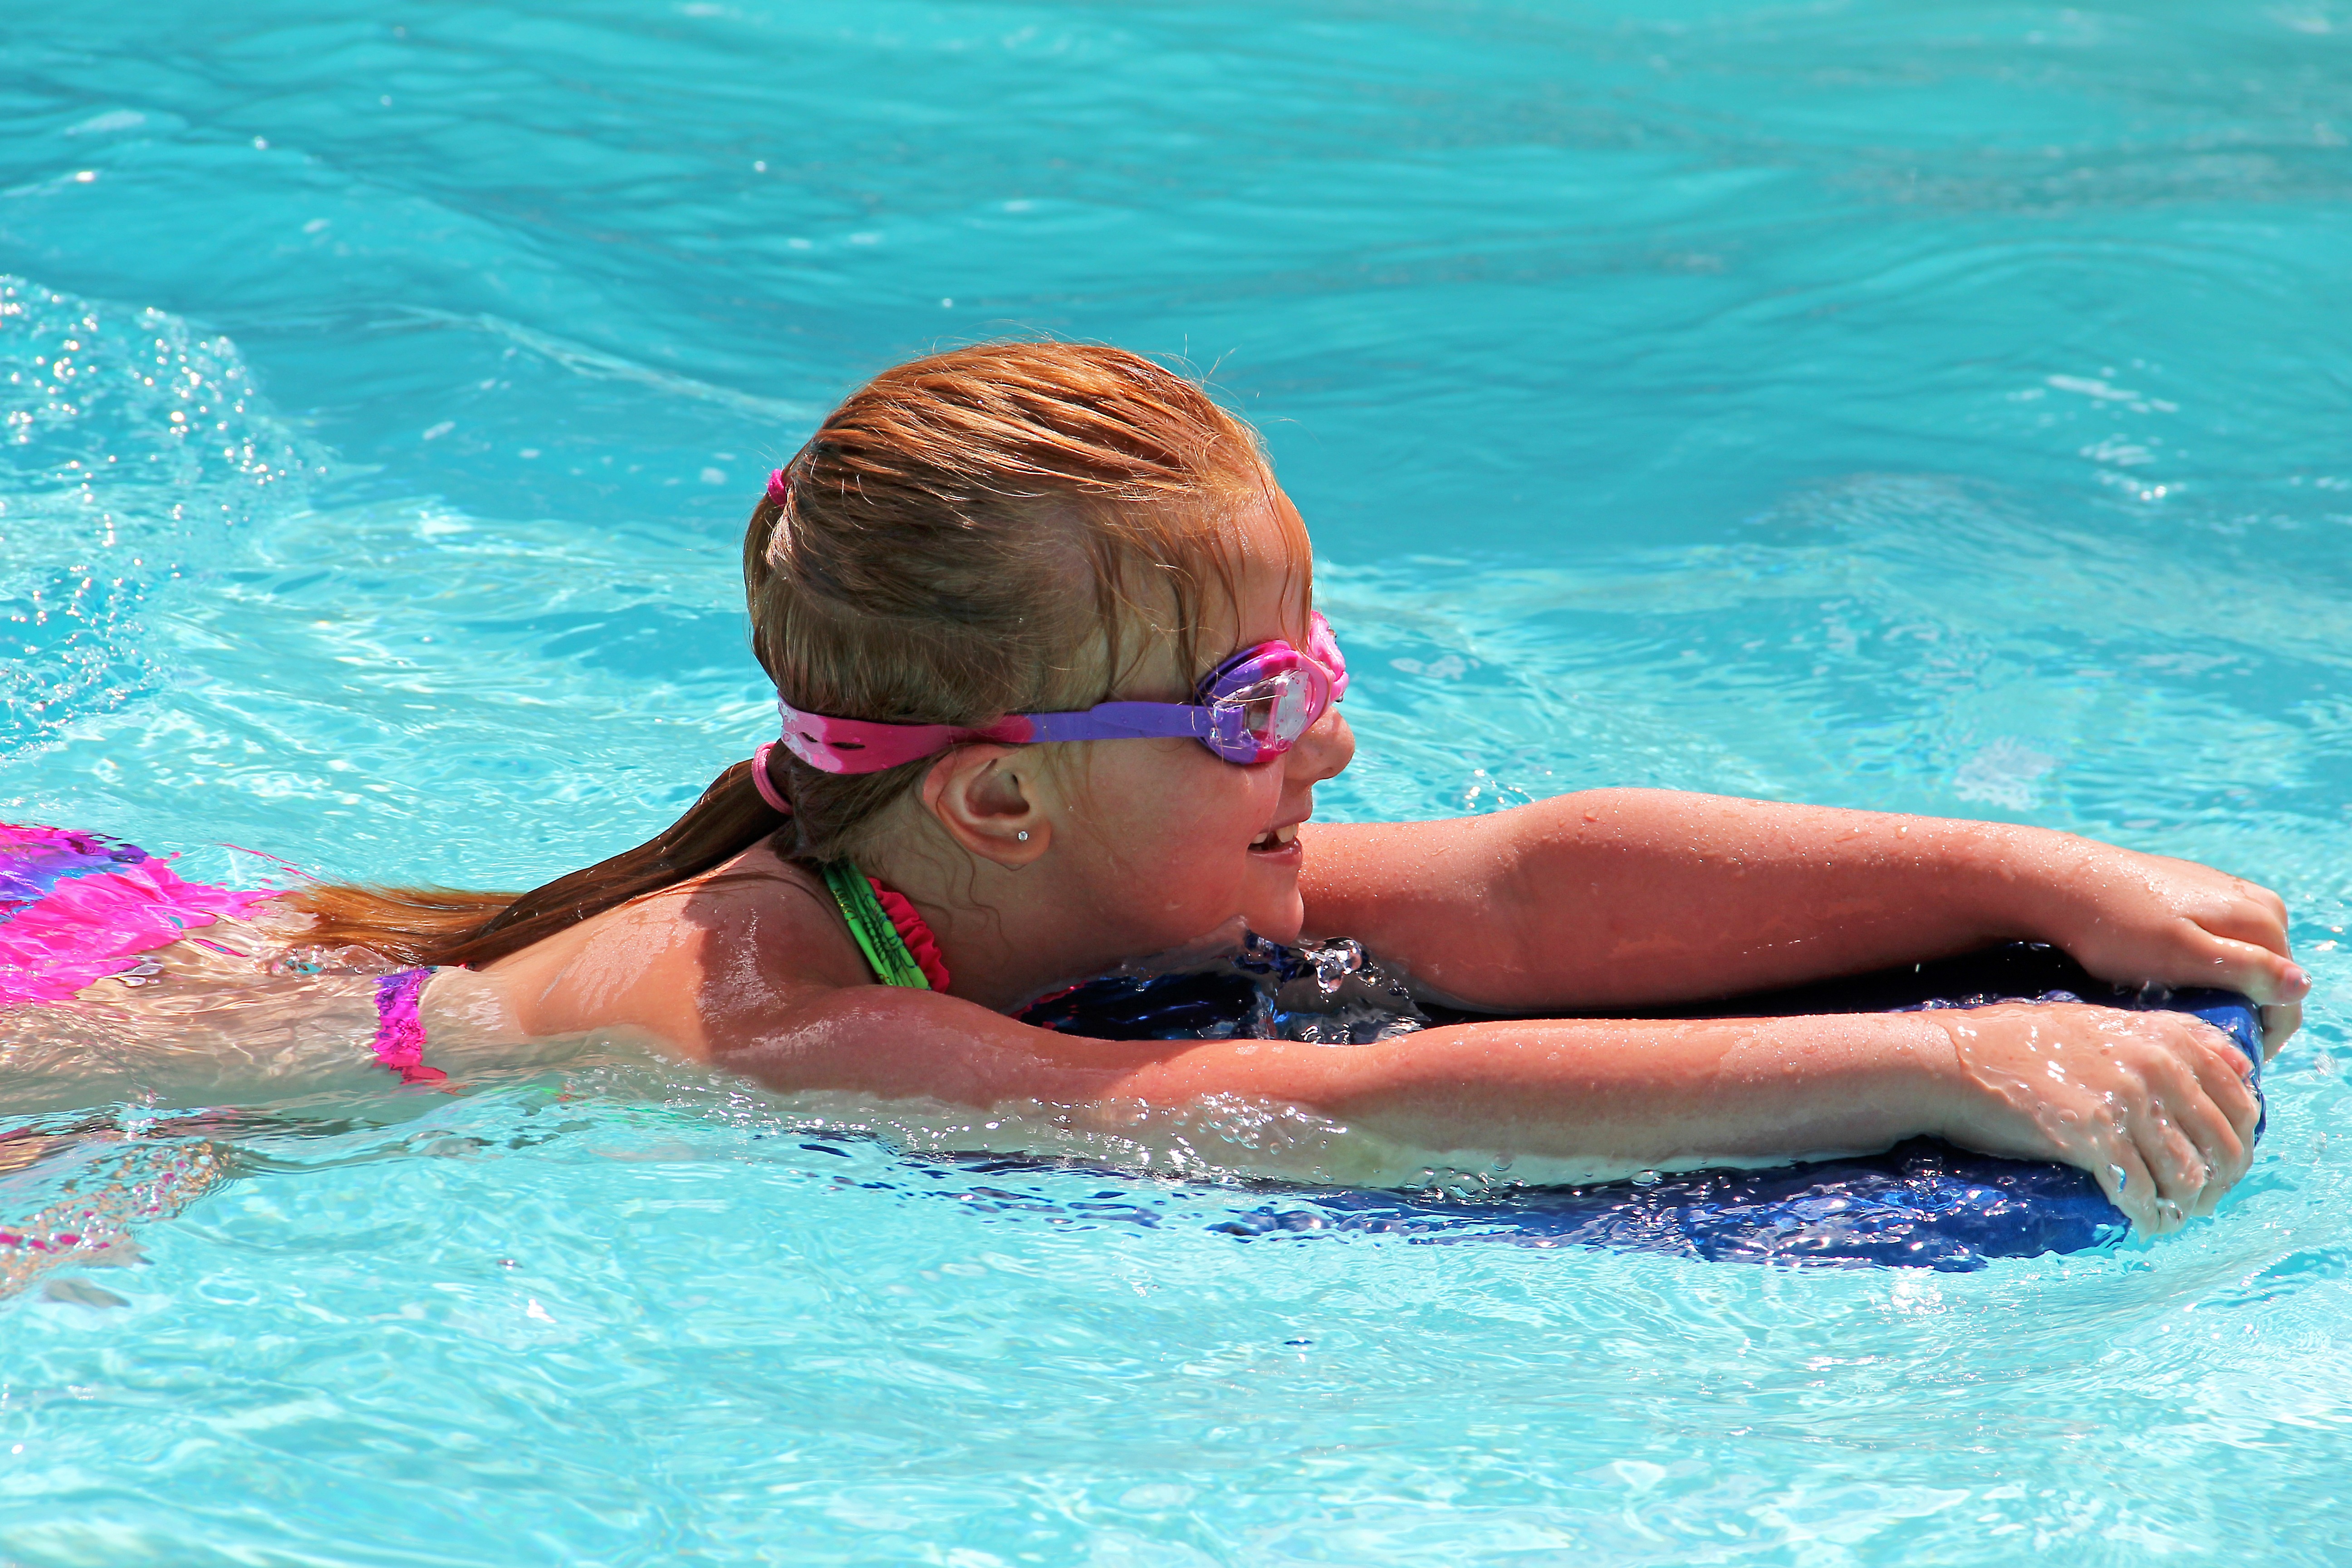
sea, water, girl, vacation, recreation, pool, swim, swimming pool, leisure, swimming, swimmer, sports, goggles, pretty, water sport, outdoor recreation, individual sports